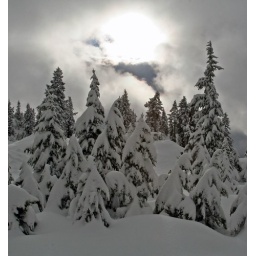
trees near chair lift